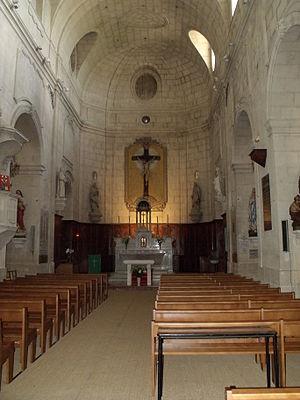
Eglise Sainte-Croix de Maussane (1754)
Cet article recense les monuments historiques des Bouches-du-Rhône, en France.
Maussane-les-Alpilles est une commune française, située dans le département des Bouches-du-Rhône en région Provence-Alpes-Côte d'Azur. Elle se situe sur le piémont sud du massif des Alpilles.
Cet article recense les monuments historiques des Alpilles, dans les Bouches-du-Rhône, en France.